Hélène Casimir-Perier

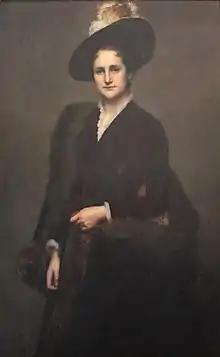
Hélène Casimir-Perier

Hélène Casimir-Perier (1854–1912) was the wife of Jean Casimir-Perier, who was the President of France from 1894 to 1895.